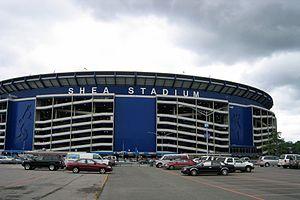
Le Shea Stadium était un stade de baseball, situé à Flushing dans l'arrondissement de Queens, à New York. Le Shea Stadium se situait aux alentours de Flushing Meadows-Corona Park et se trouvait donc à proximité de l'aéroport de LaGuardia et des terrains de tennis de l'US Open.